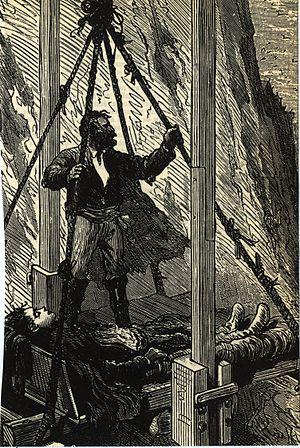
L’Île mystérieuse est un roman de Jules Verne, paru en 1875.